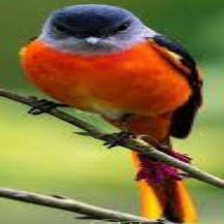
Species: FIERY MINIVET
Scientific name: PERICROCOTUS IGNEUS